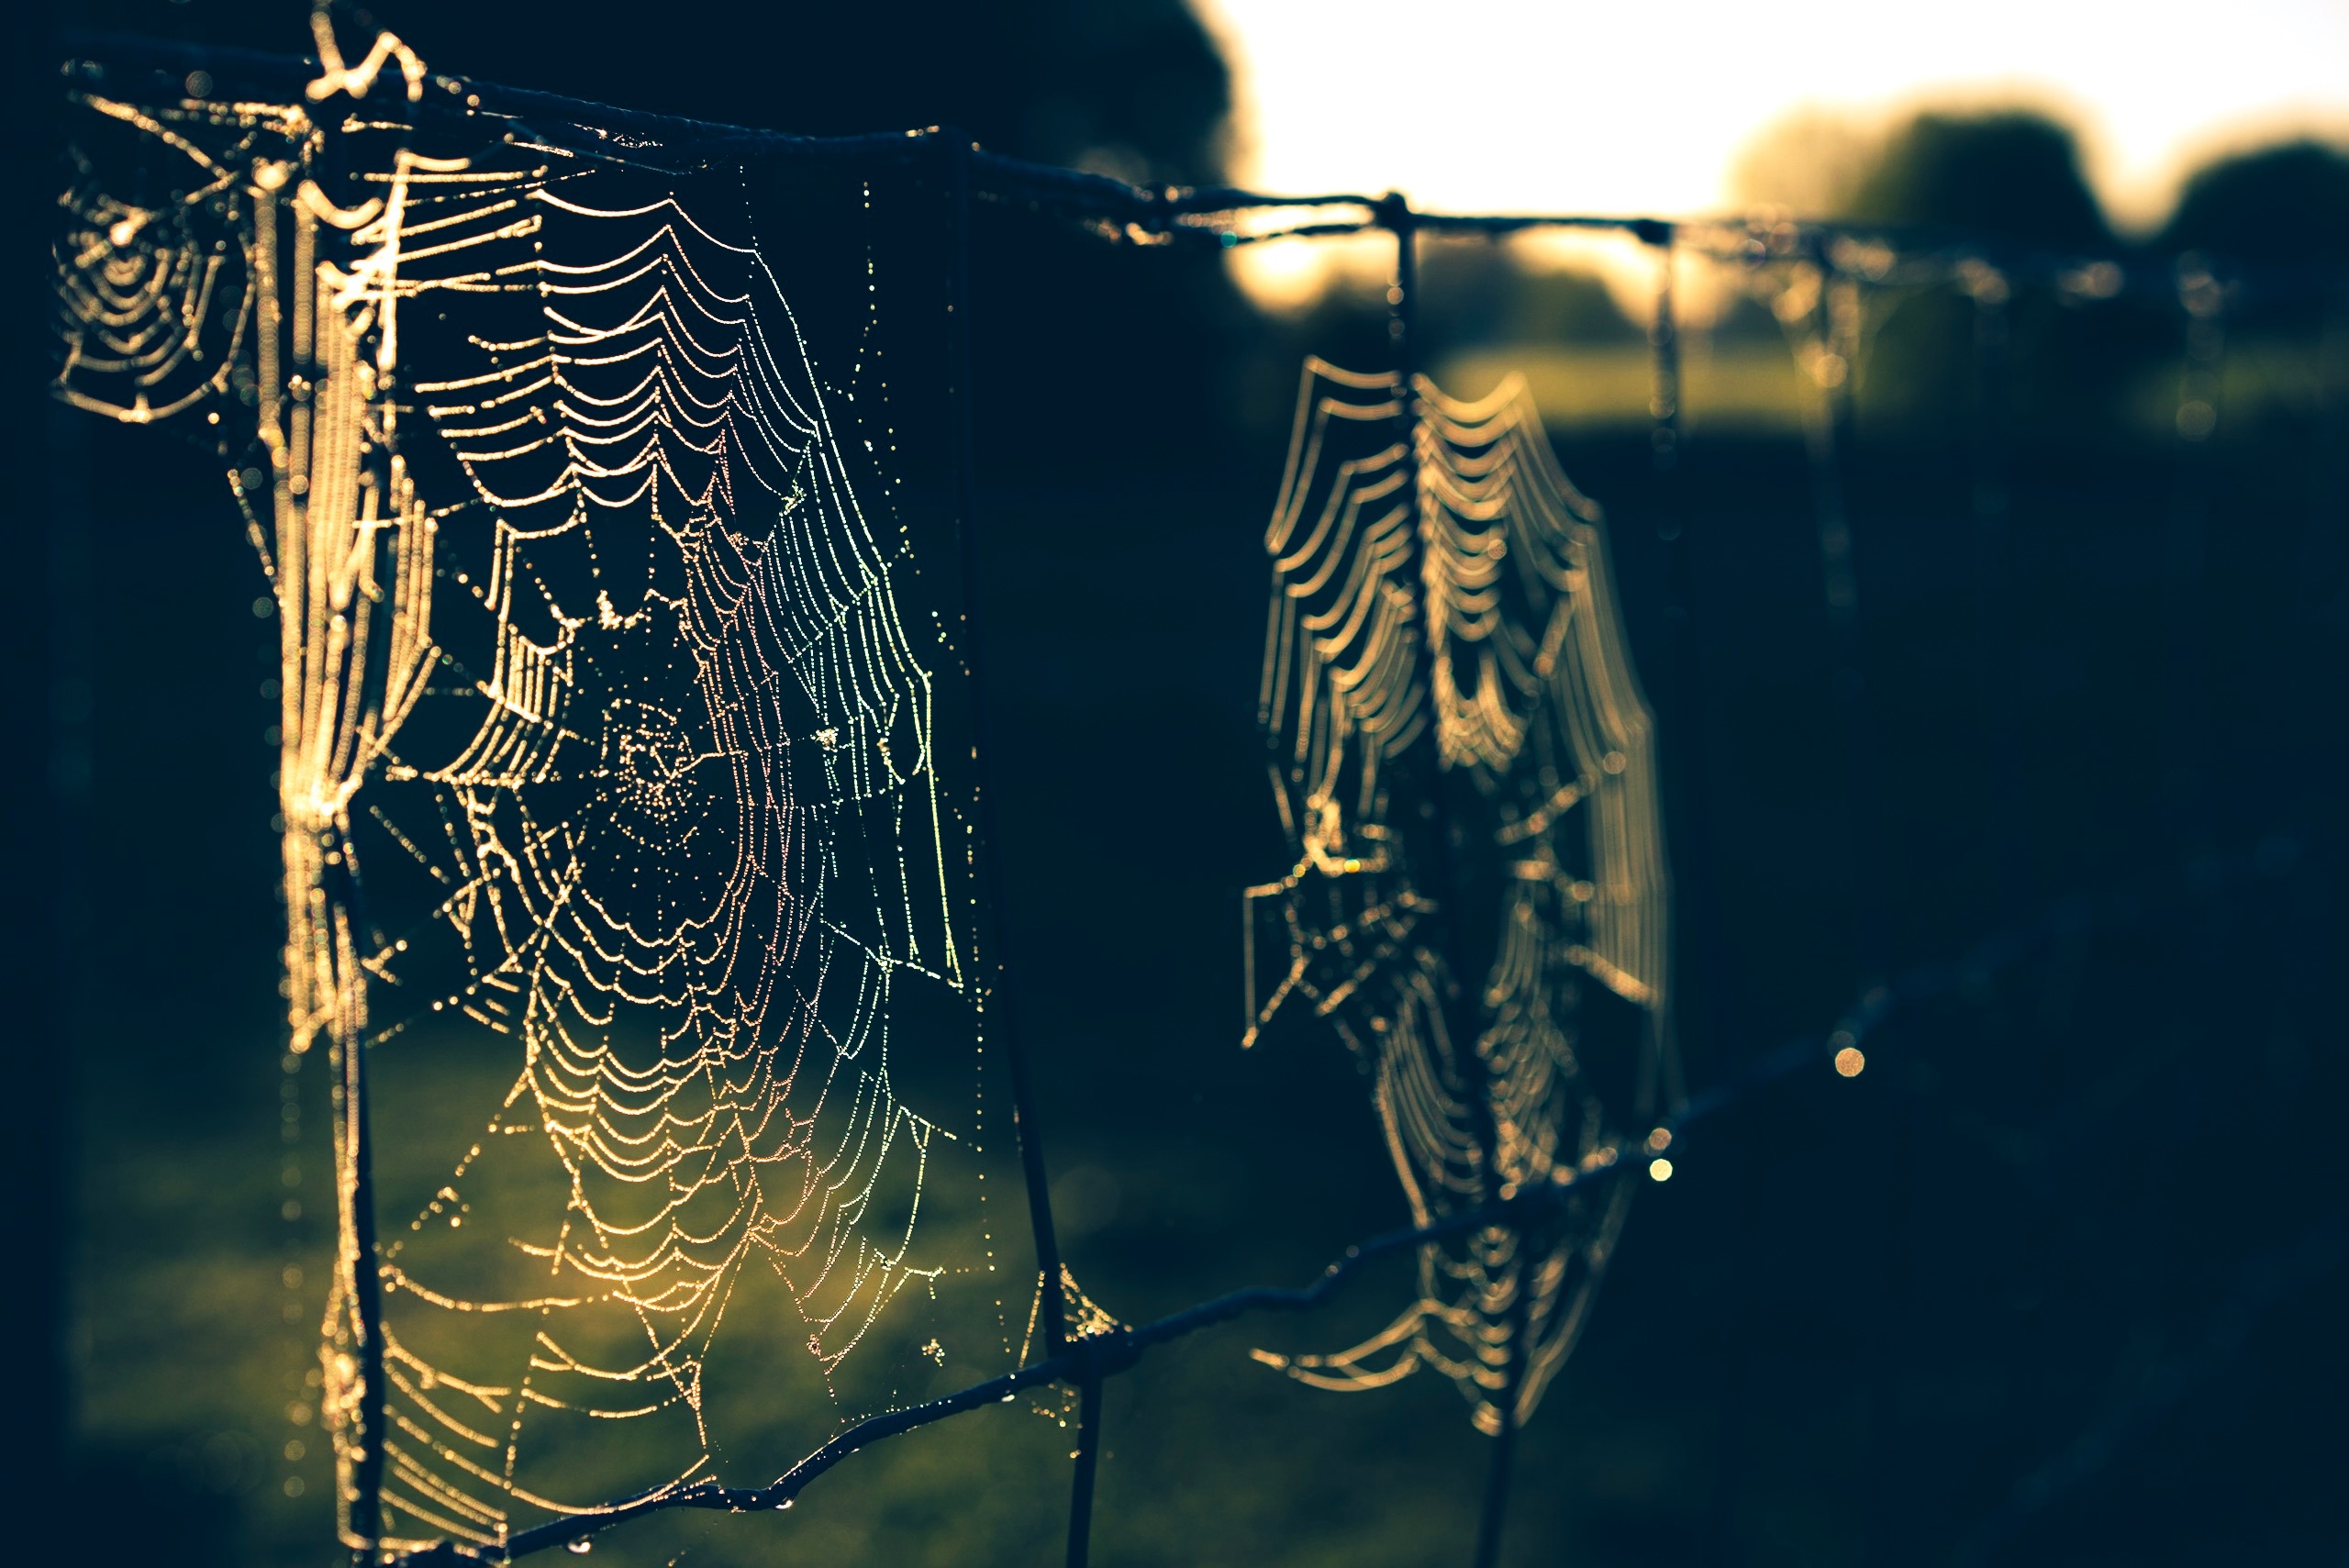
water, wing, light, sunlight, reflection, darkness, electricity, invertebrate, spider web, macro photography